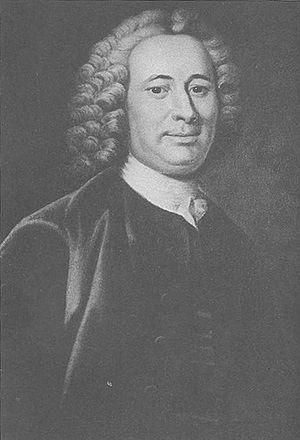
Charles Carroll, dit Charles Carroll d'Annapolis, né en 1702, mort en 1782, était un riche planteur du Maryland.